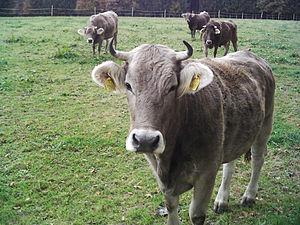
La brown swiss est une race bovine des États-Unis. Elle est issue de la braunvieh de Suisse hautement sélectionnée sur ses capacités laitières.